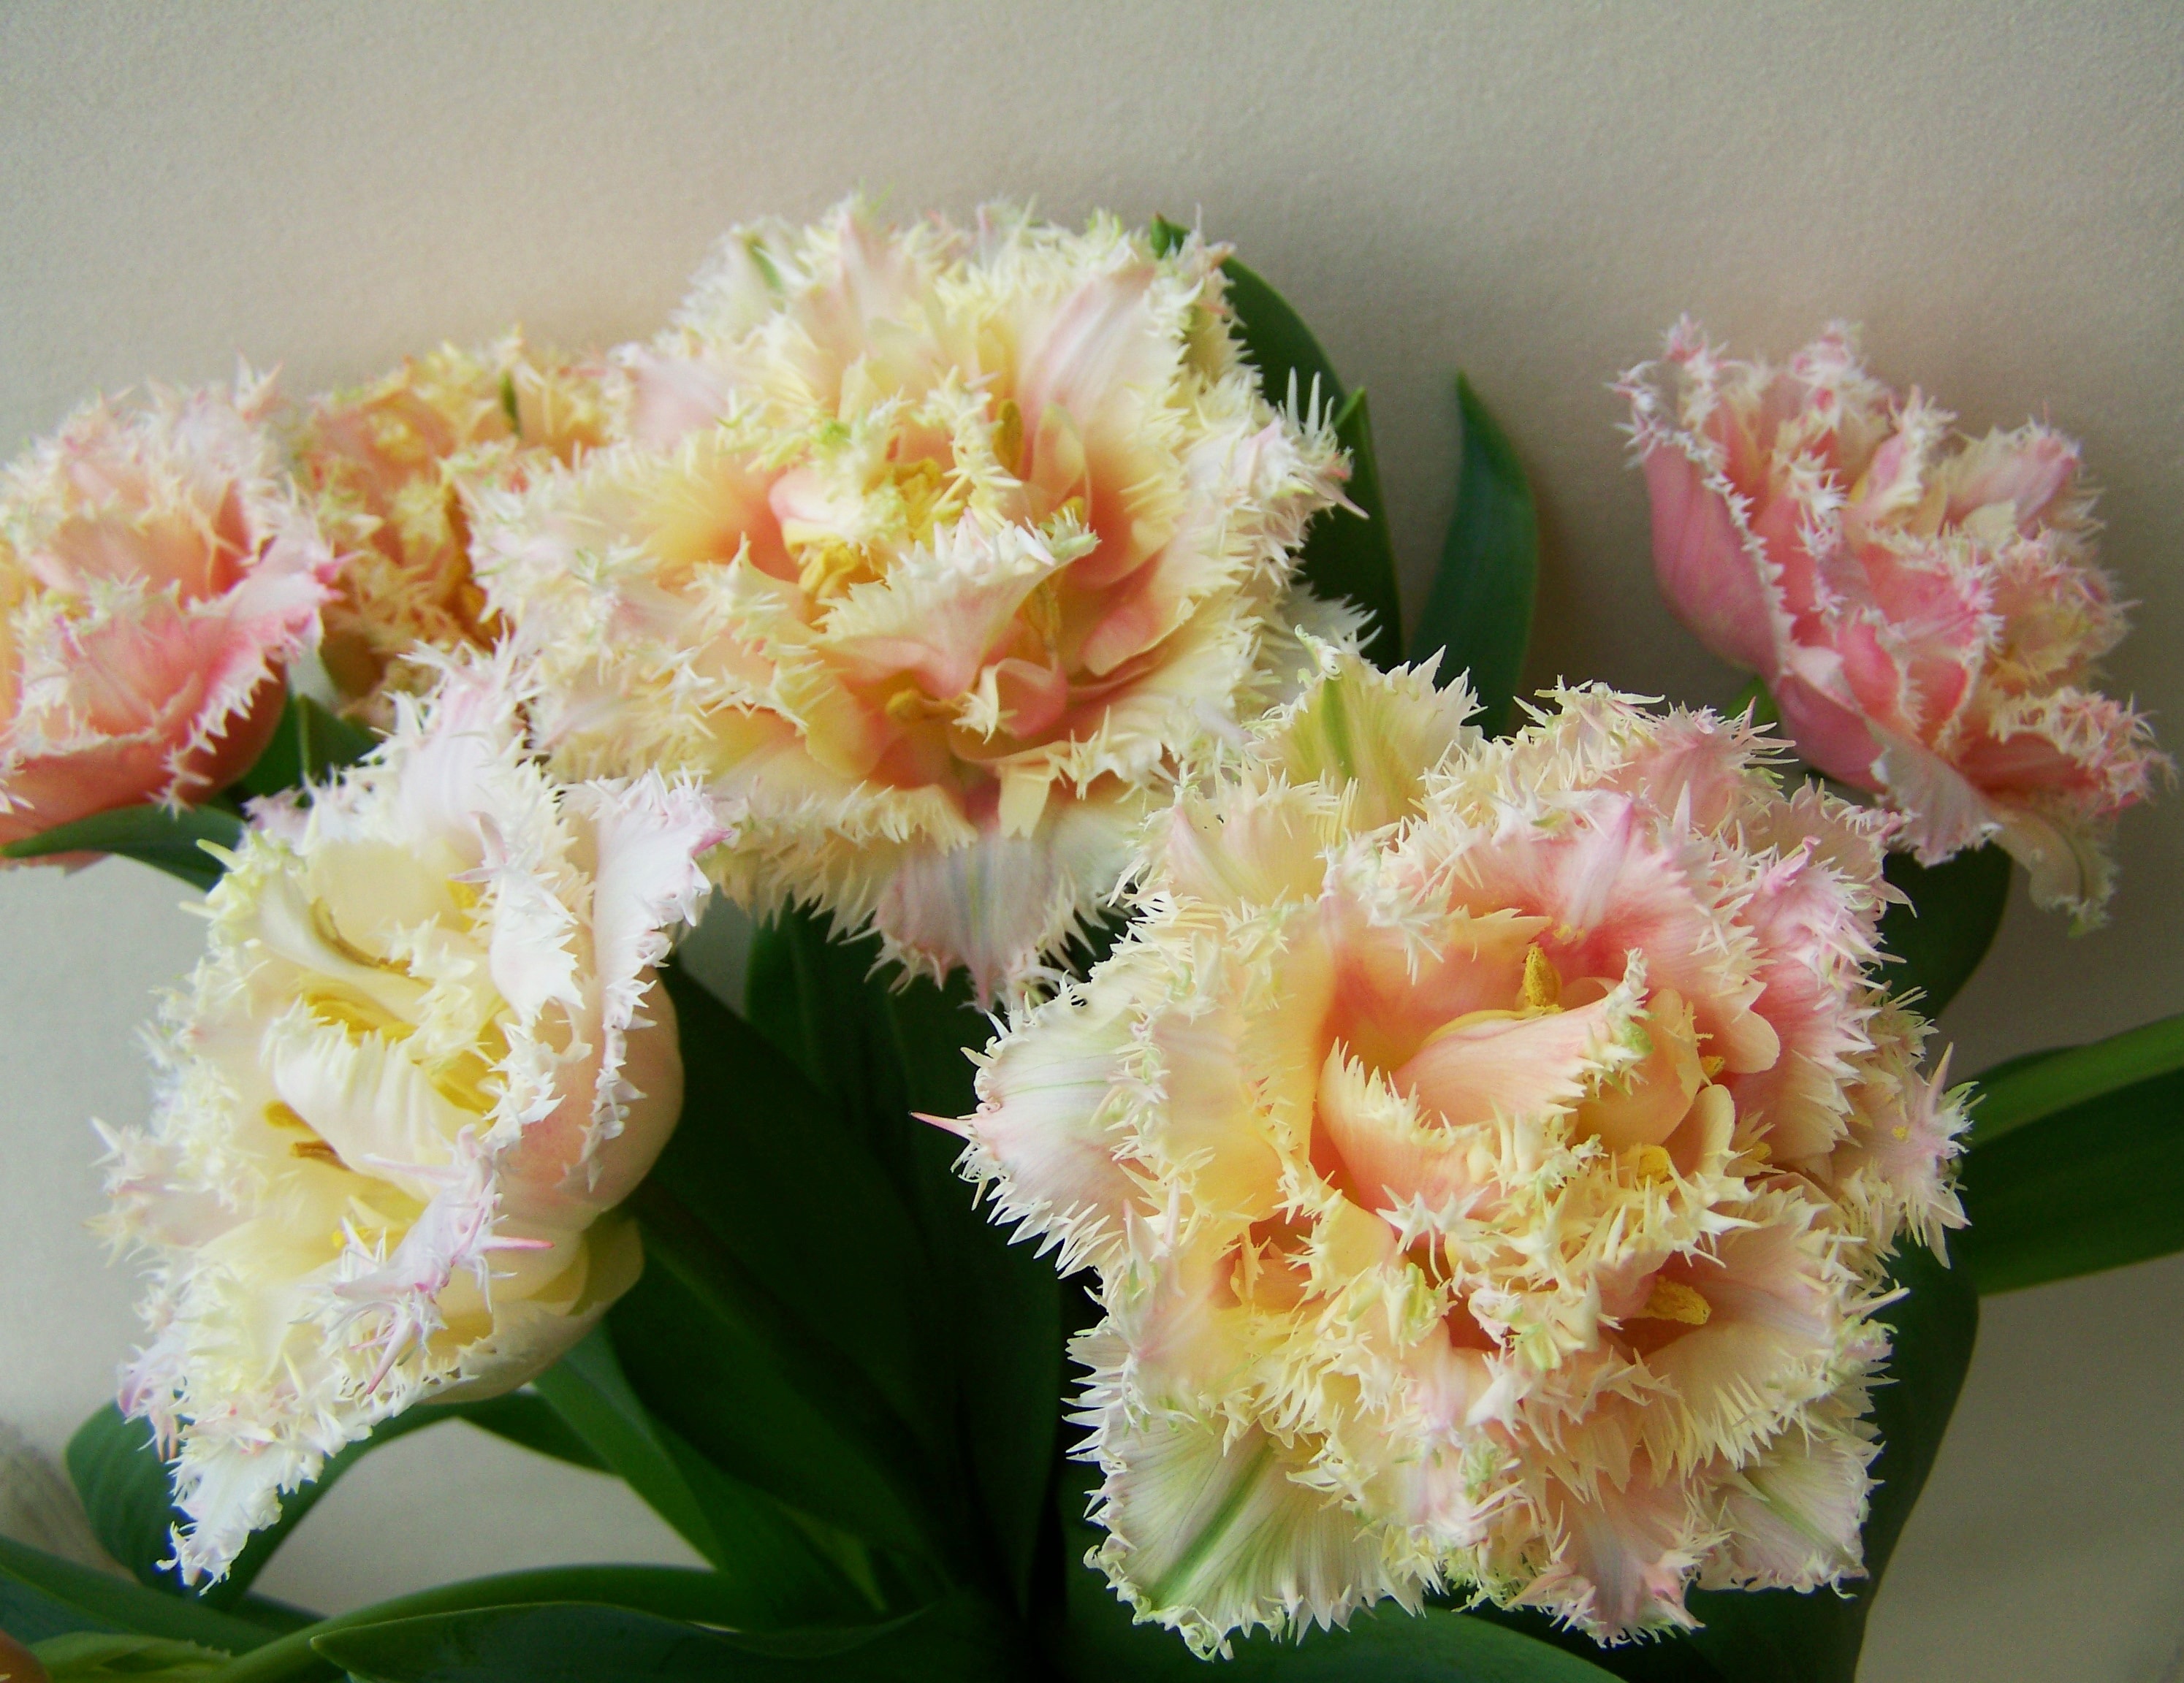
plant, flower, petal, flora, tulip bouquet, cut flower, floristry, spring flower, flowering plant, cattleya, land plant